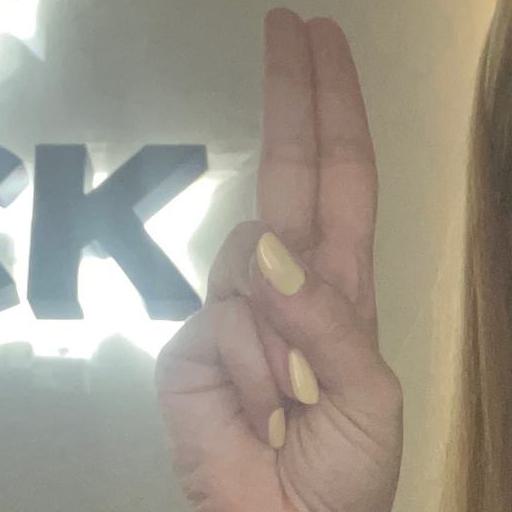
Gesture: two_up